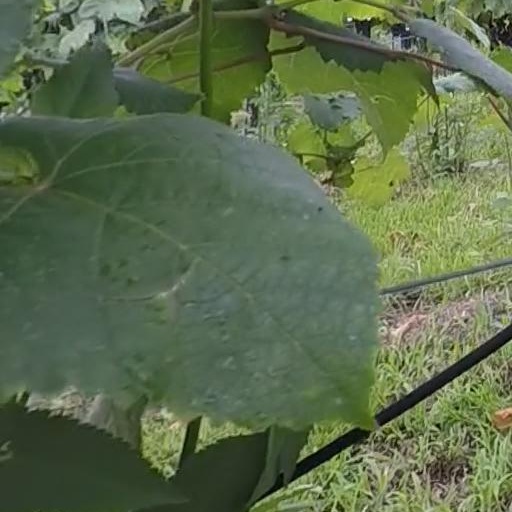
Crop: grape